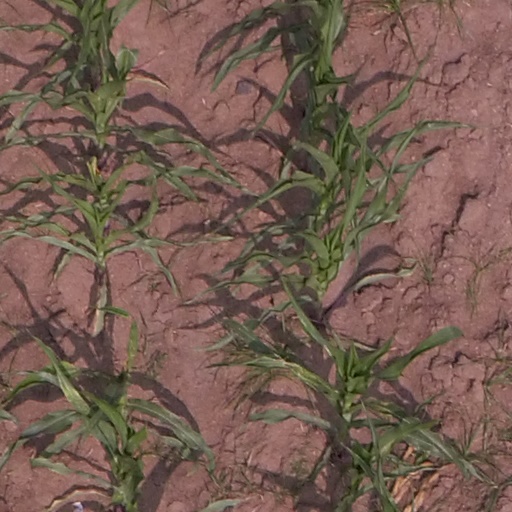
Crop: maize; corn